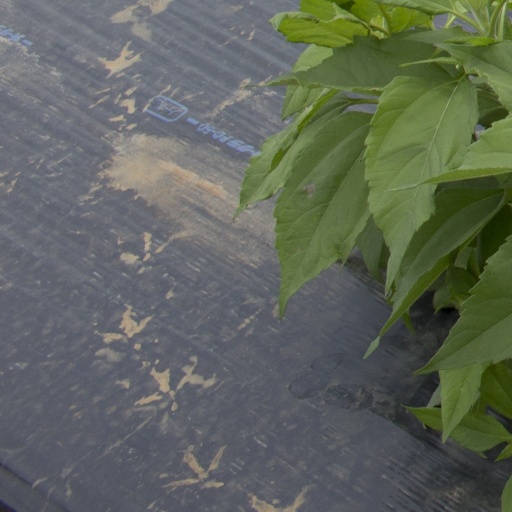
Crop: Jerusalem artichoke